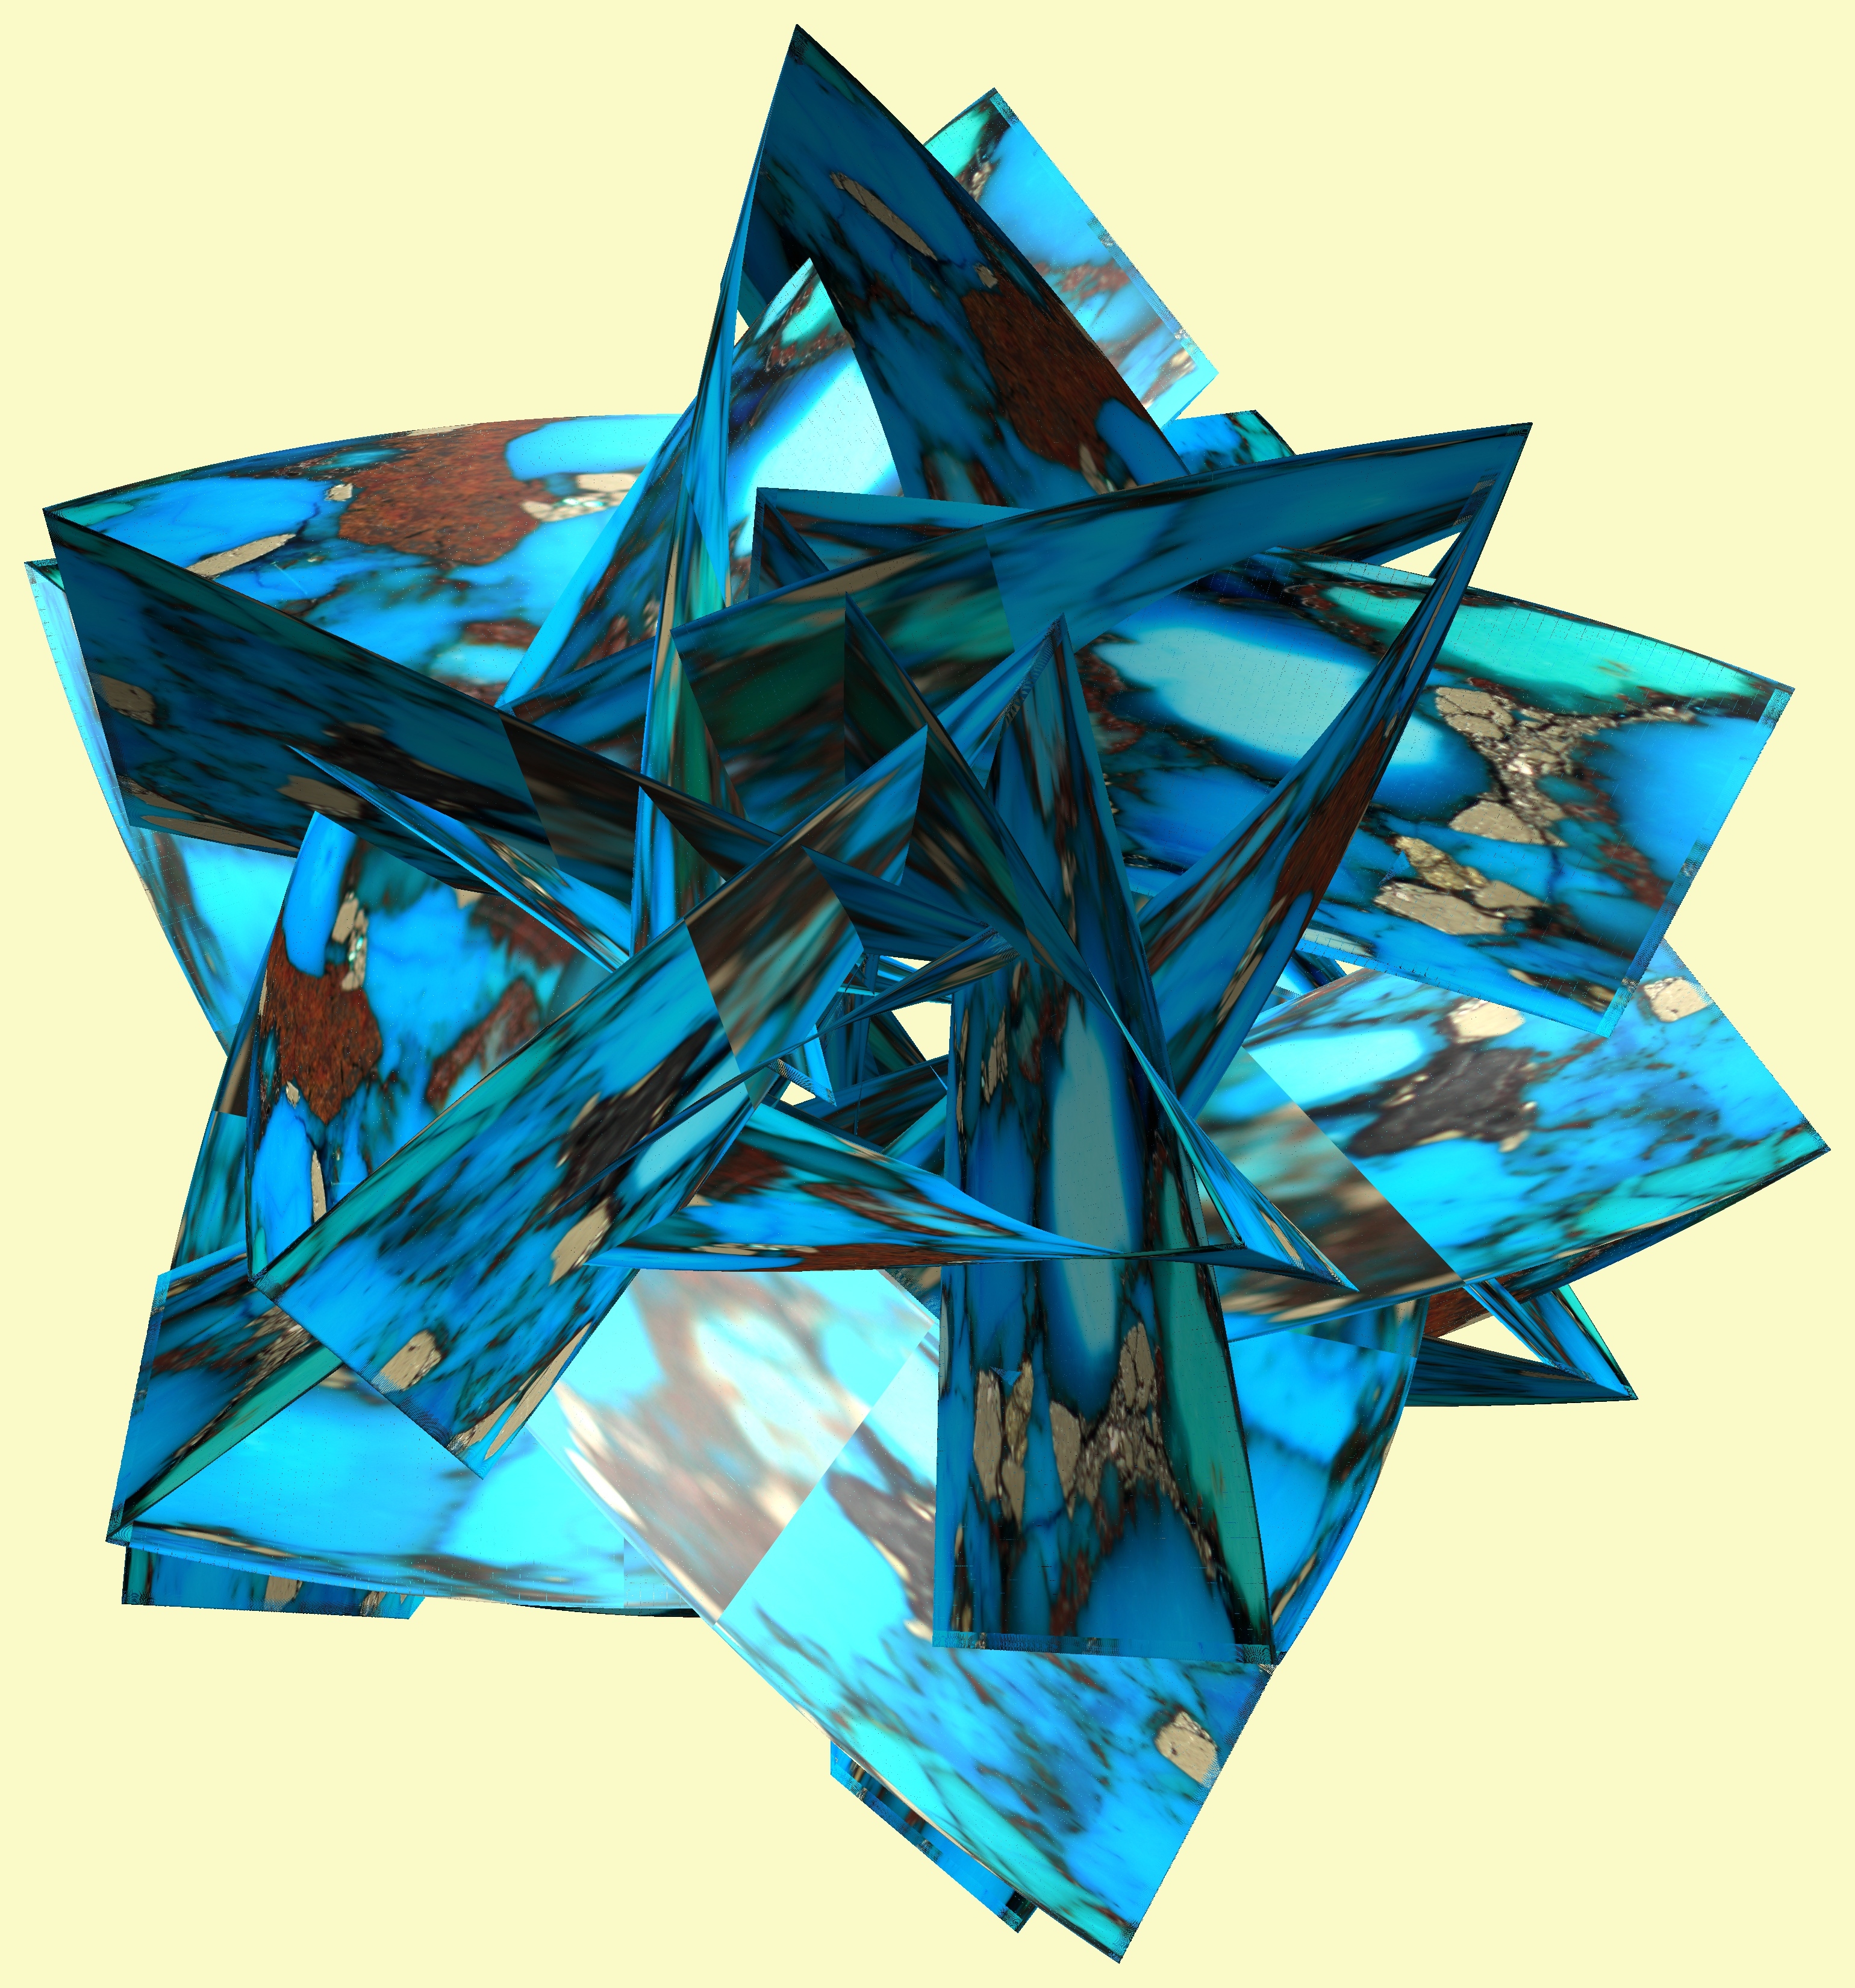
structure, wheel, texture, pattern, paper, art, figure, illustration, design, symmetry, 3d, graphic, 5, 4, torus, mathematica, cg, parametricplot3d, code, program, algorithm, abstruct, mapping, origami, art paper, origami paper